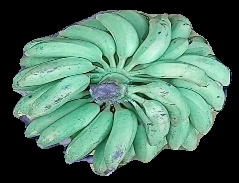
Variety: elakki-bale
Grade: grade1